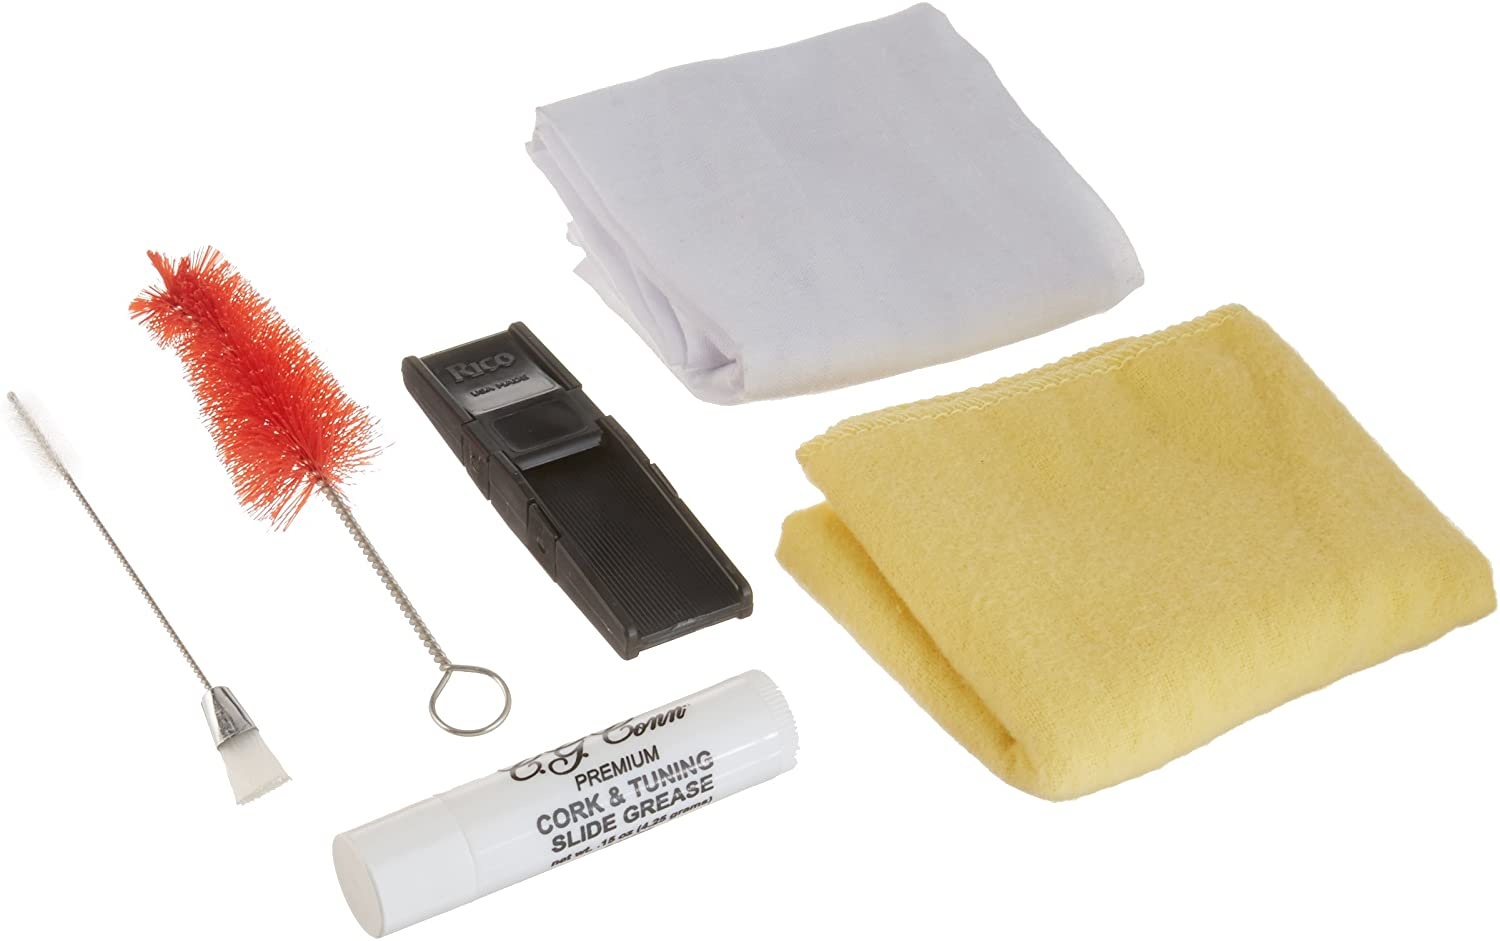
Selmer Instrument Care Kit Composite Clarinet -366C
Brand: Selmer
SELMER COMPOSITE CLARINET CARE KIT CONTAINS: Swab Mouthpiece brush Cleaning brush/duster Cork grease Key oil and Polishing cloth. Instructions
Category: Arts & Entertainment > Hobbies & Creative Arts > Musical Instrument & Orchestra Accessories > Woodwind Instrument Accessories > Clarinet Accessories > Clarinet Care & Cleaning > Clarinet Care Kits